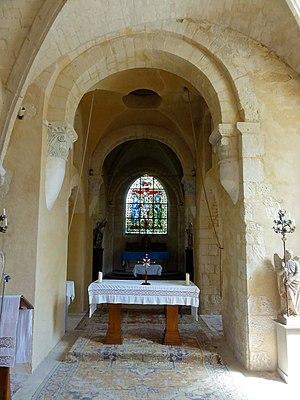
Intérieur de l'église (voir titre).
L'église Saint-Aignan est une église catholique paroissiale située à Arthies, en France. C'est l'une des églises romanes les plus anciennes du Vexin français. Son clocher en bâtière date de la seconde moitié du XIᵉ siècle, et n'a pas son pareil dans la région. Sa base comporte, à l'ouest et à l'est, deux arcades en plein cintre retombant sur de lourds chapiteaux d'une sculpture archaïque, qui dénotent de l'influence normande. Son étage de beffroi est ajouré de deux très étroites baies en plein cintre par face, qui sont flanquées de deux colonnes monolithiques munies de chapiteaux semblables, criblés de petits trous circulaires, et possèdent des linteaux monolithiques échancrés. La nef est également romane, et conserve notamment ses fenêtres d'origine. Sinon, aucun élément roman n'est plus visible en élévation. Les voûtes de la Renaissance cachent une charpente en carène renversée du XVᵉ siècle, conçue pour être lambrissée. Le petit chœur rectangulaire n'est plus celui d'origine, mais comporte notamment deux formerets avec leurs colonnettes à chapiteaux du second quart du XIIᵉ siècle.